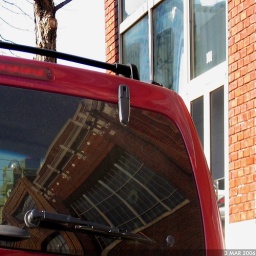
A 21st Ave S building reflected in the back window of an SUV.